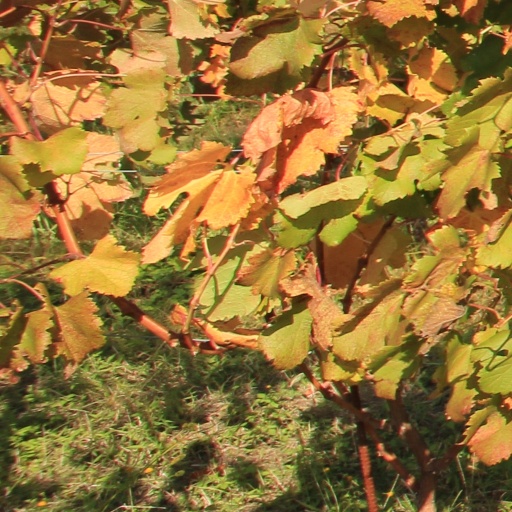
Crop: grape